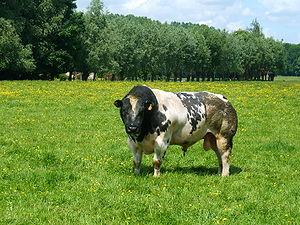
L'élevage bovin en Belgique et aux Pays-Bas est lié au « plat pays », constitué de terres riches et bien arrosées, propices aux bovins. Ce dernier a pourtant dû cohabiter avec les cultures céréalières.
La blanc bleu belge est une race bovine belge destinée à la production de viande.